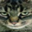
Label: cat